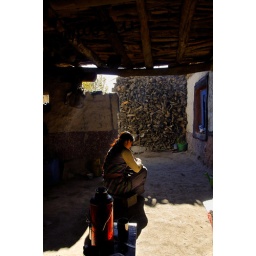
Diddy take a rest. Men are in general gone with the horses and woman takes car of the house and fileds.